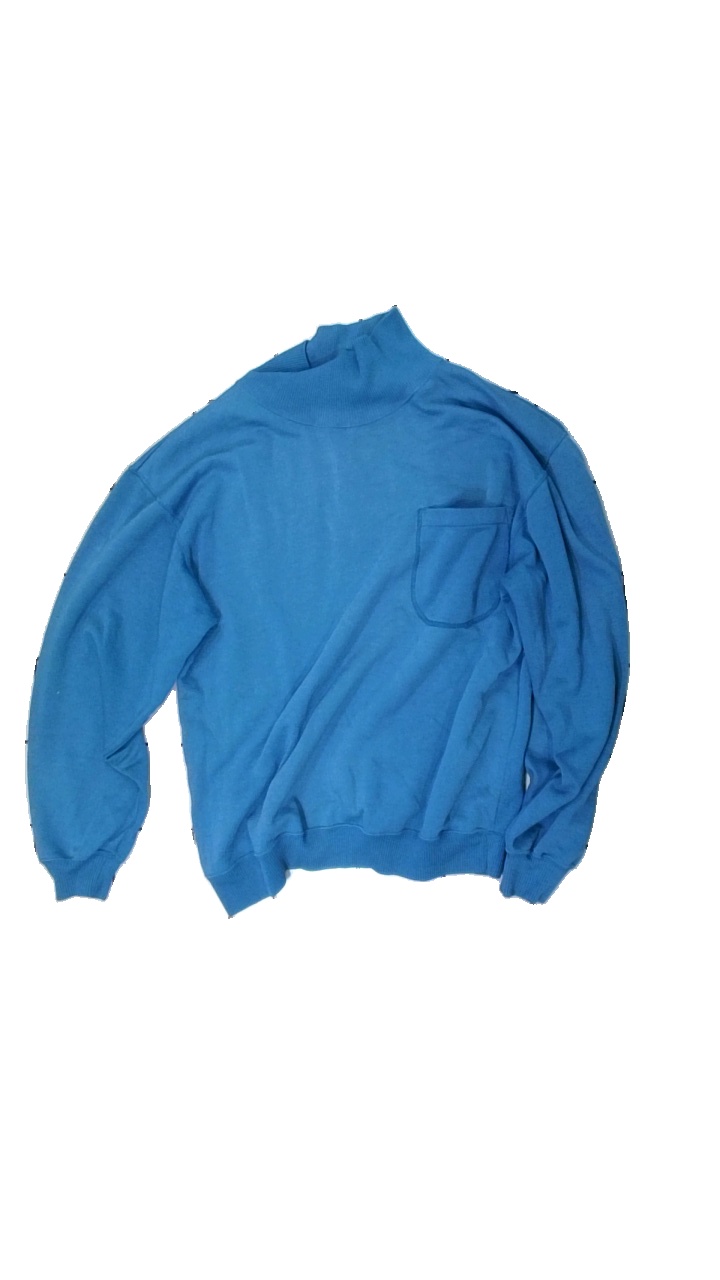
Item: Sweater (Men)
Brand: Gallini
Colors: Blue
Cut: Regular, C-collar
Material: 62% polyester, 38% cotton
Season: All
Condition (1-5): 3
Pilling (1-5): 1
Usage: Export
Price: <50